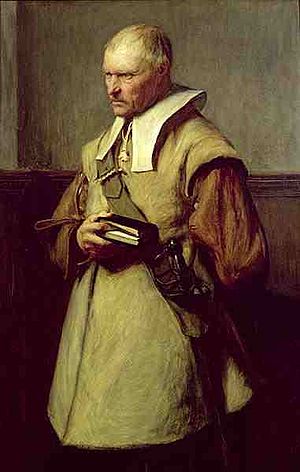
Rundhovederne
Et rundhoved af John Pettie.
Rundhovederne var et parti under den Engelske borgerkrig. Partiet var oprindeligt tilhænger af Konstitutionelt monarki og bekæmpede kong Karl 1.s forsøg på at indføre Enevælde.